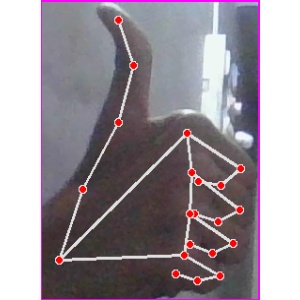
अक्षर: थ